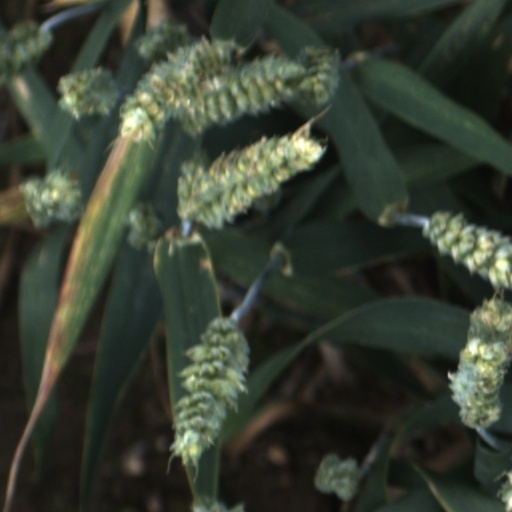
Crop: wheat